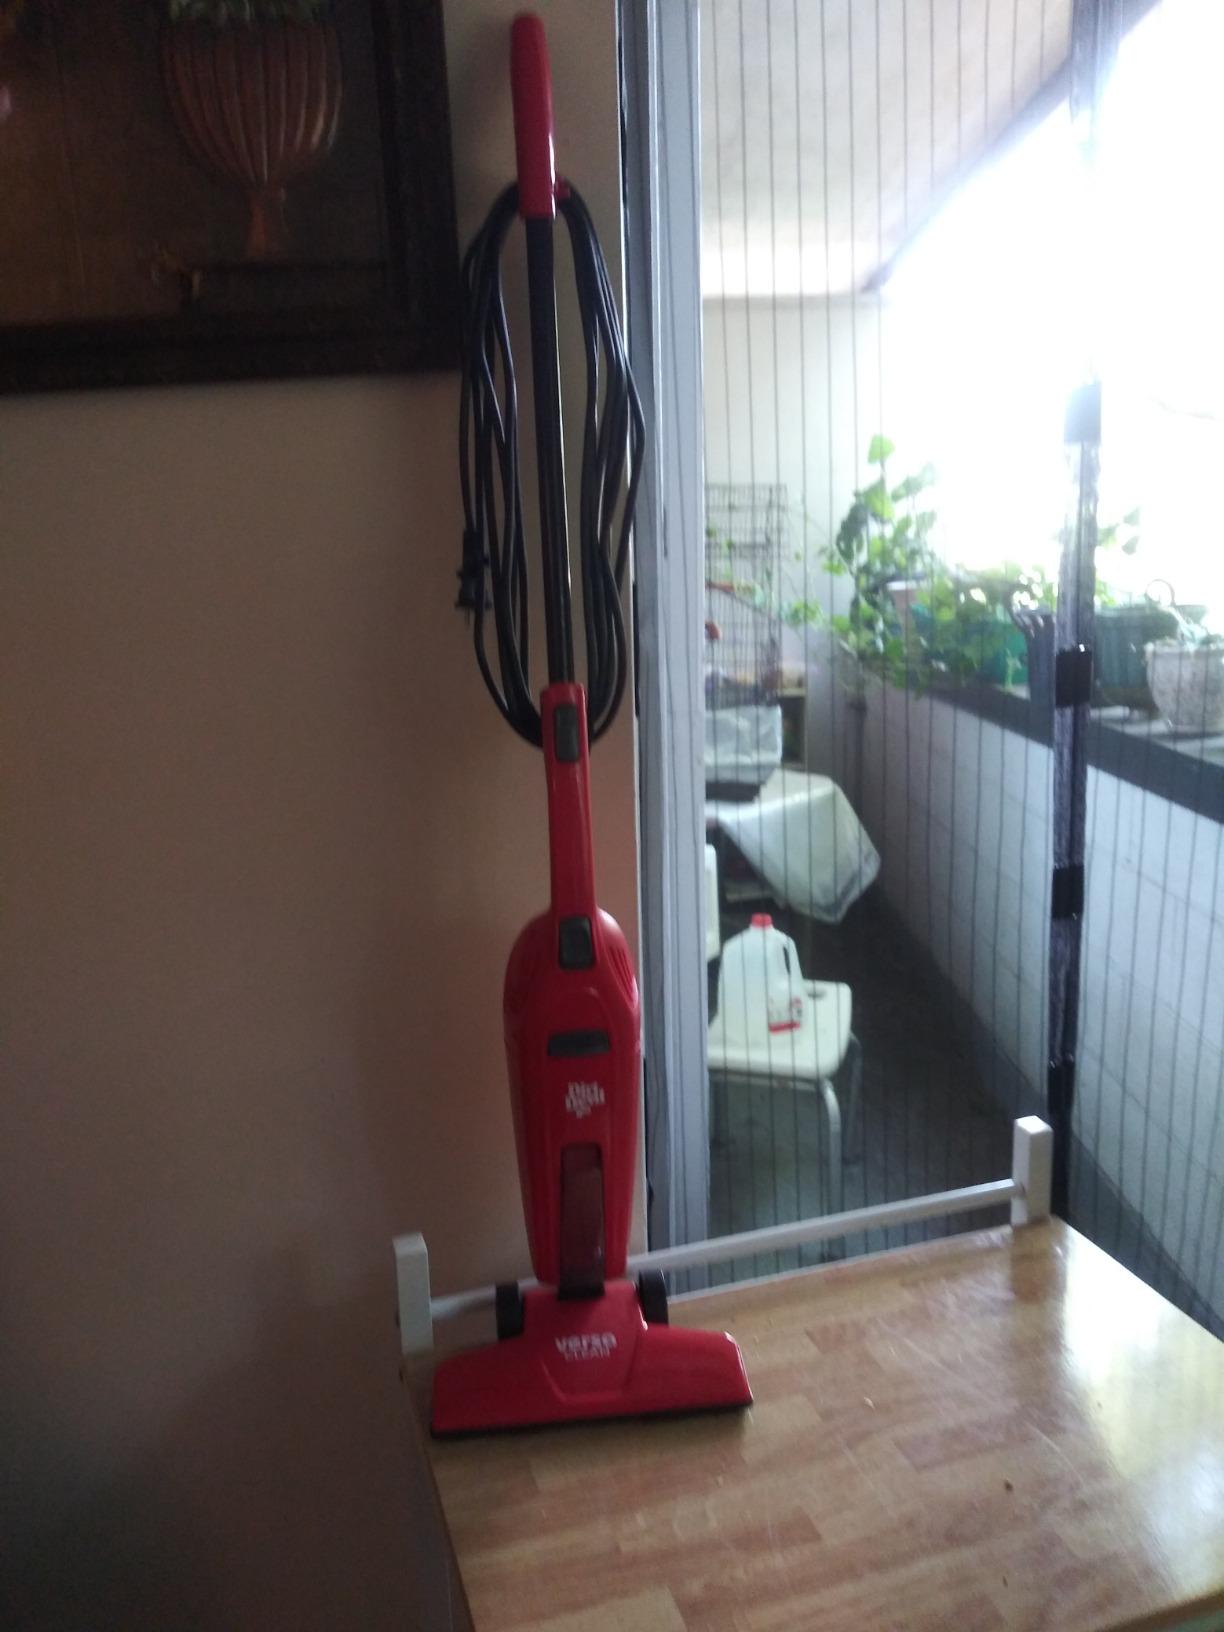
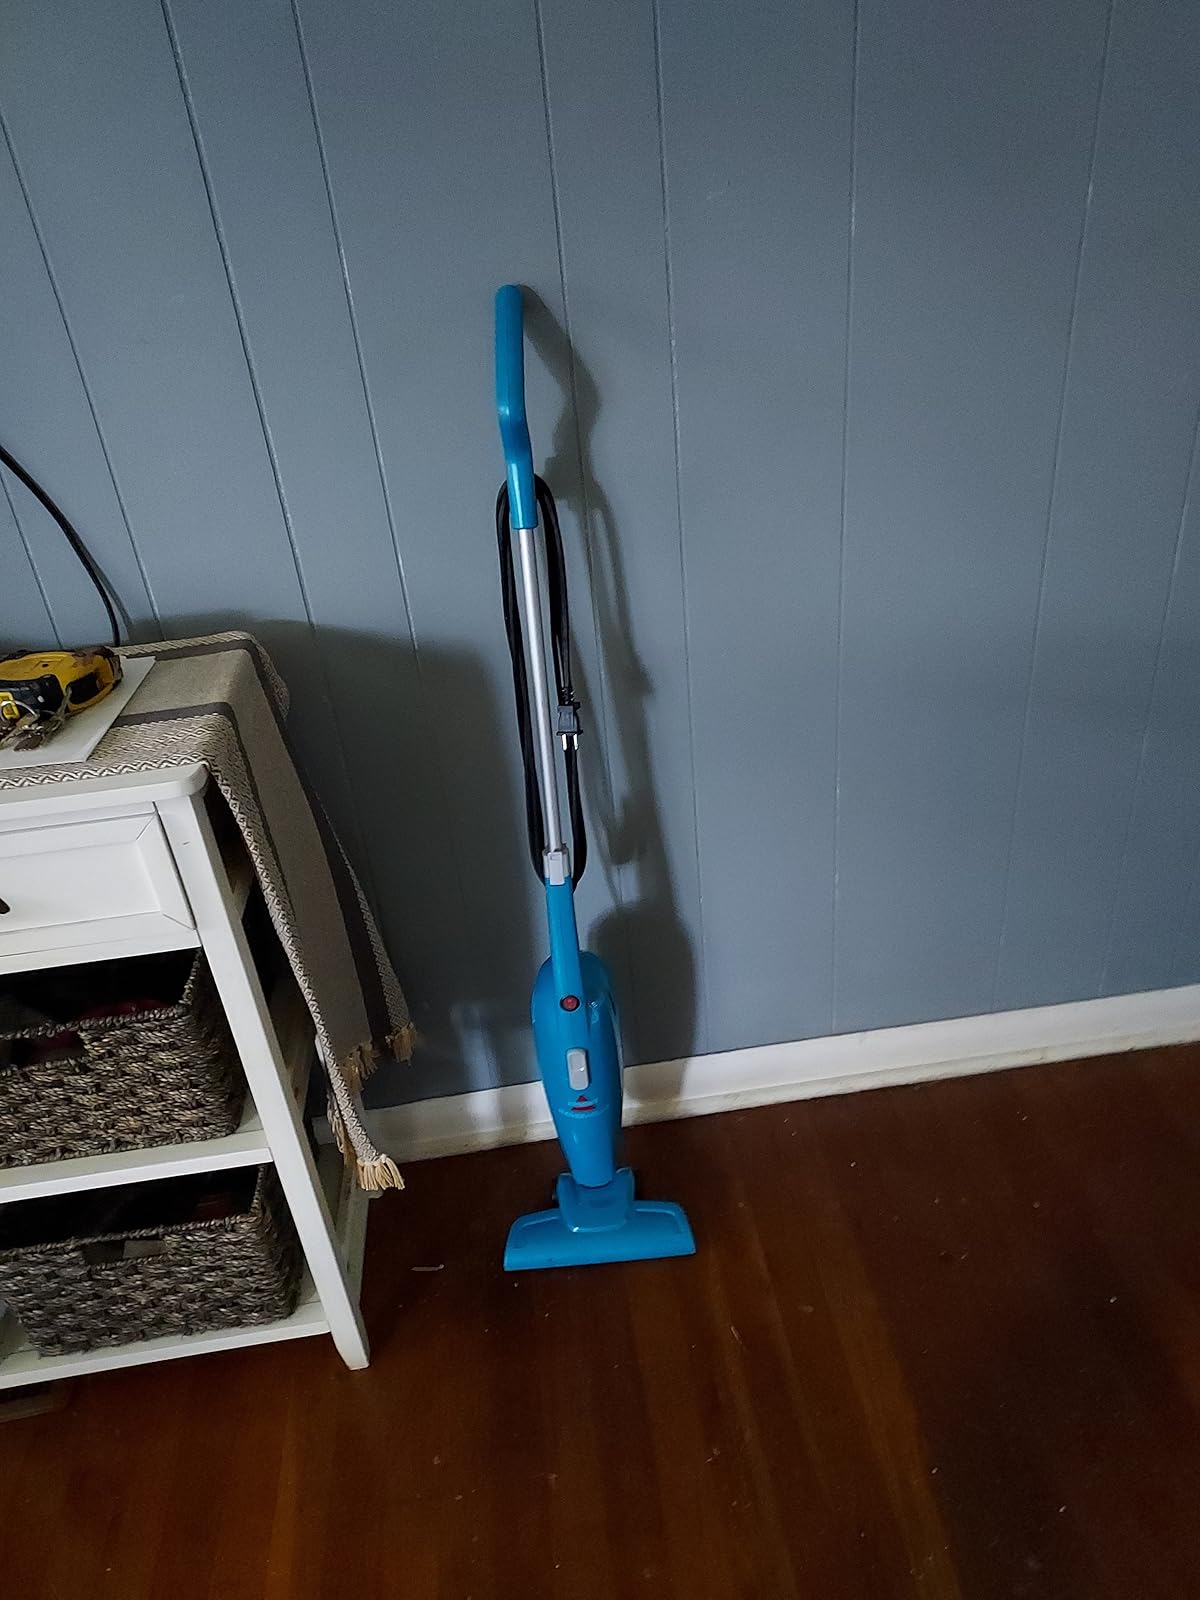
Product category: items_vacuum
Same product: no